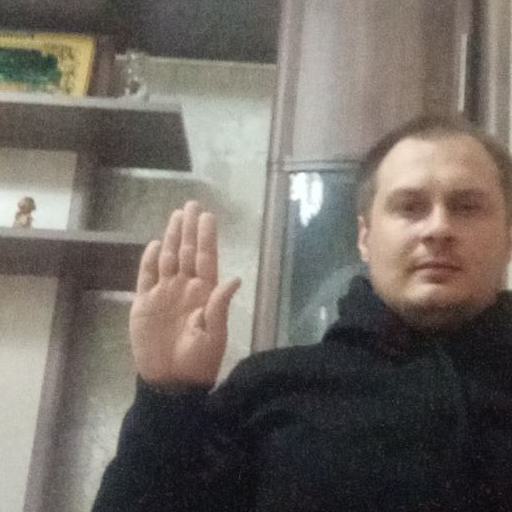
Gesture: stop